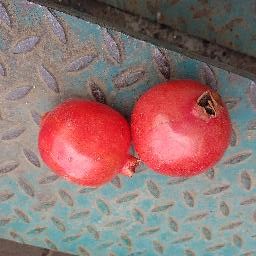
Fruit: Pomegranate
Quality: Good